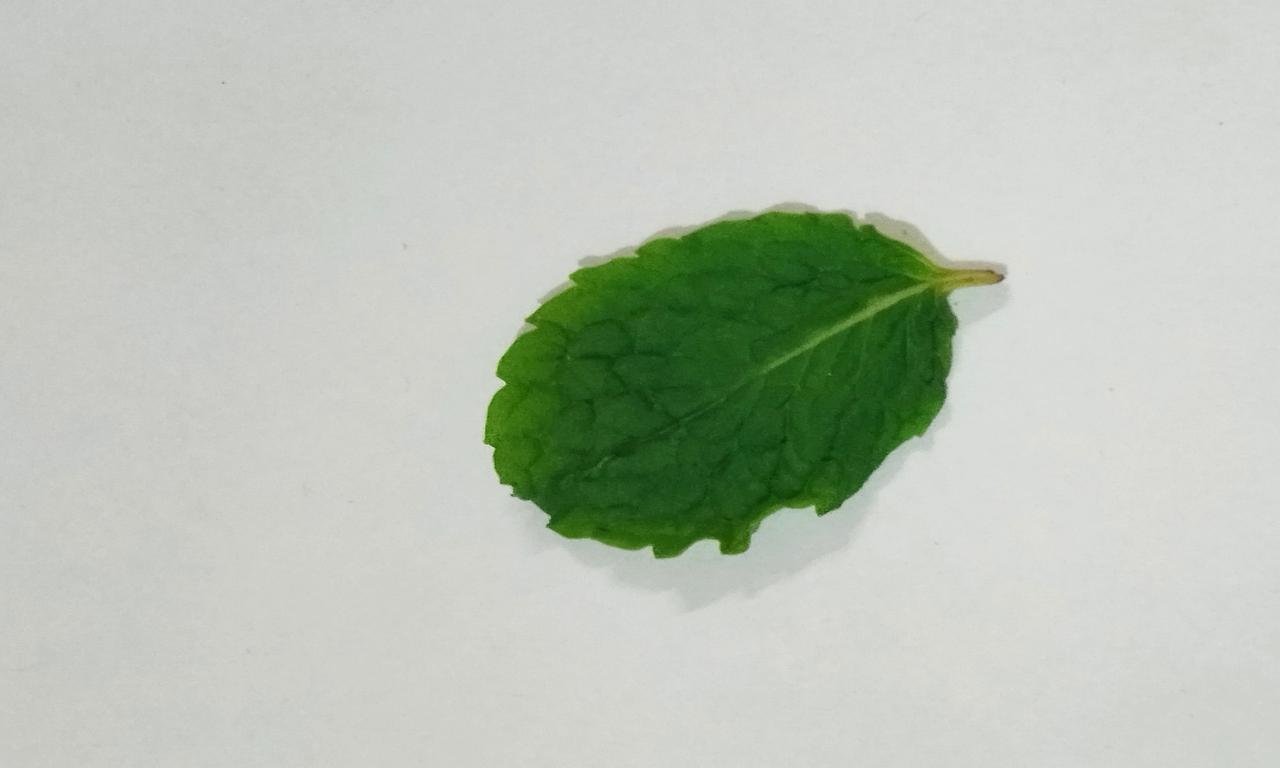
Label: Fresh